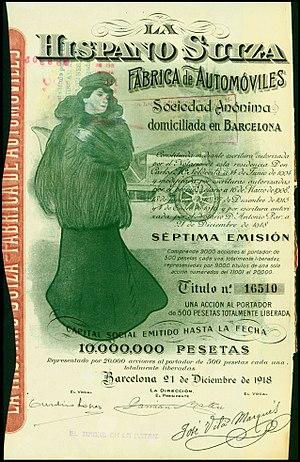
Safran Transmission Systems, anciennement Société française Hispano-Suiza puis Hispano-Suiza, est une division de la société française Safran, spécialisée dans l'étude et la fabrication de transmissions de puissance pour l'industrie aéronautique et spatiale.